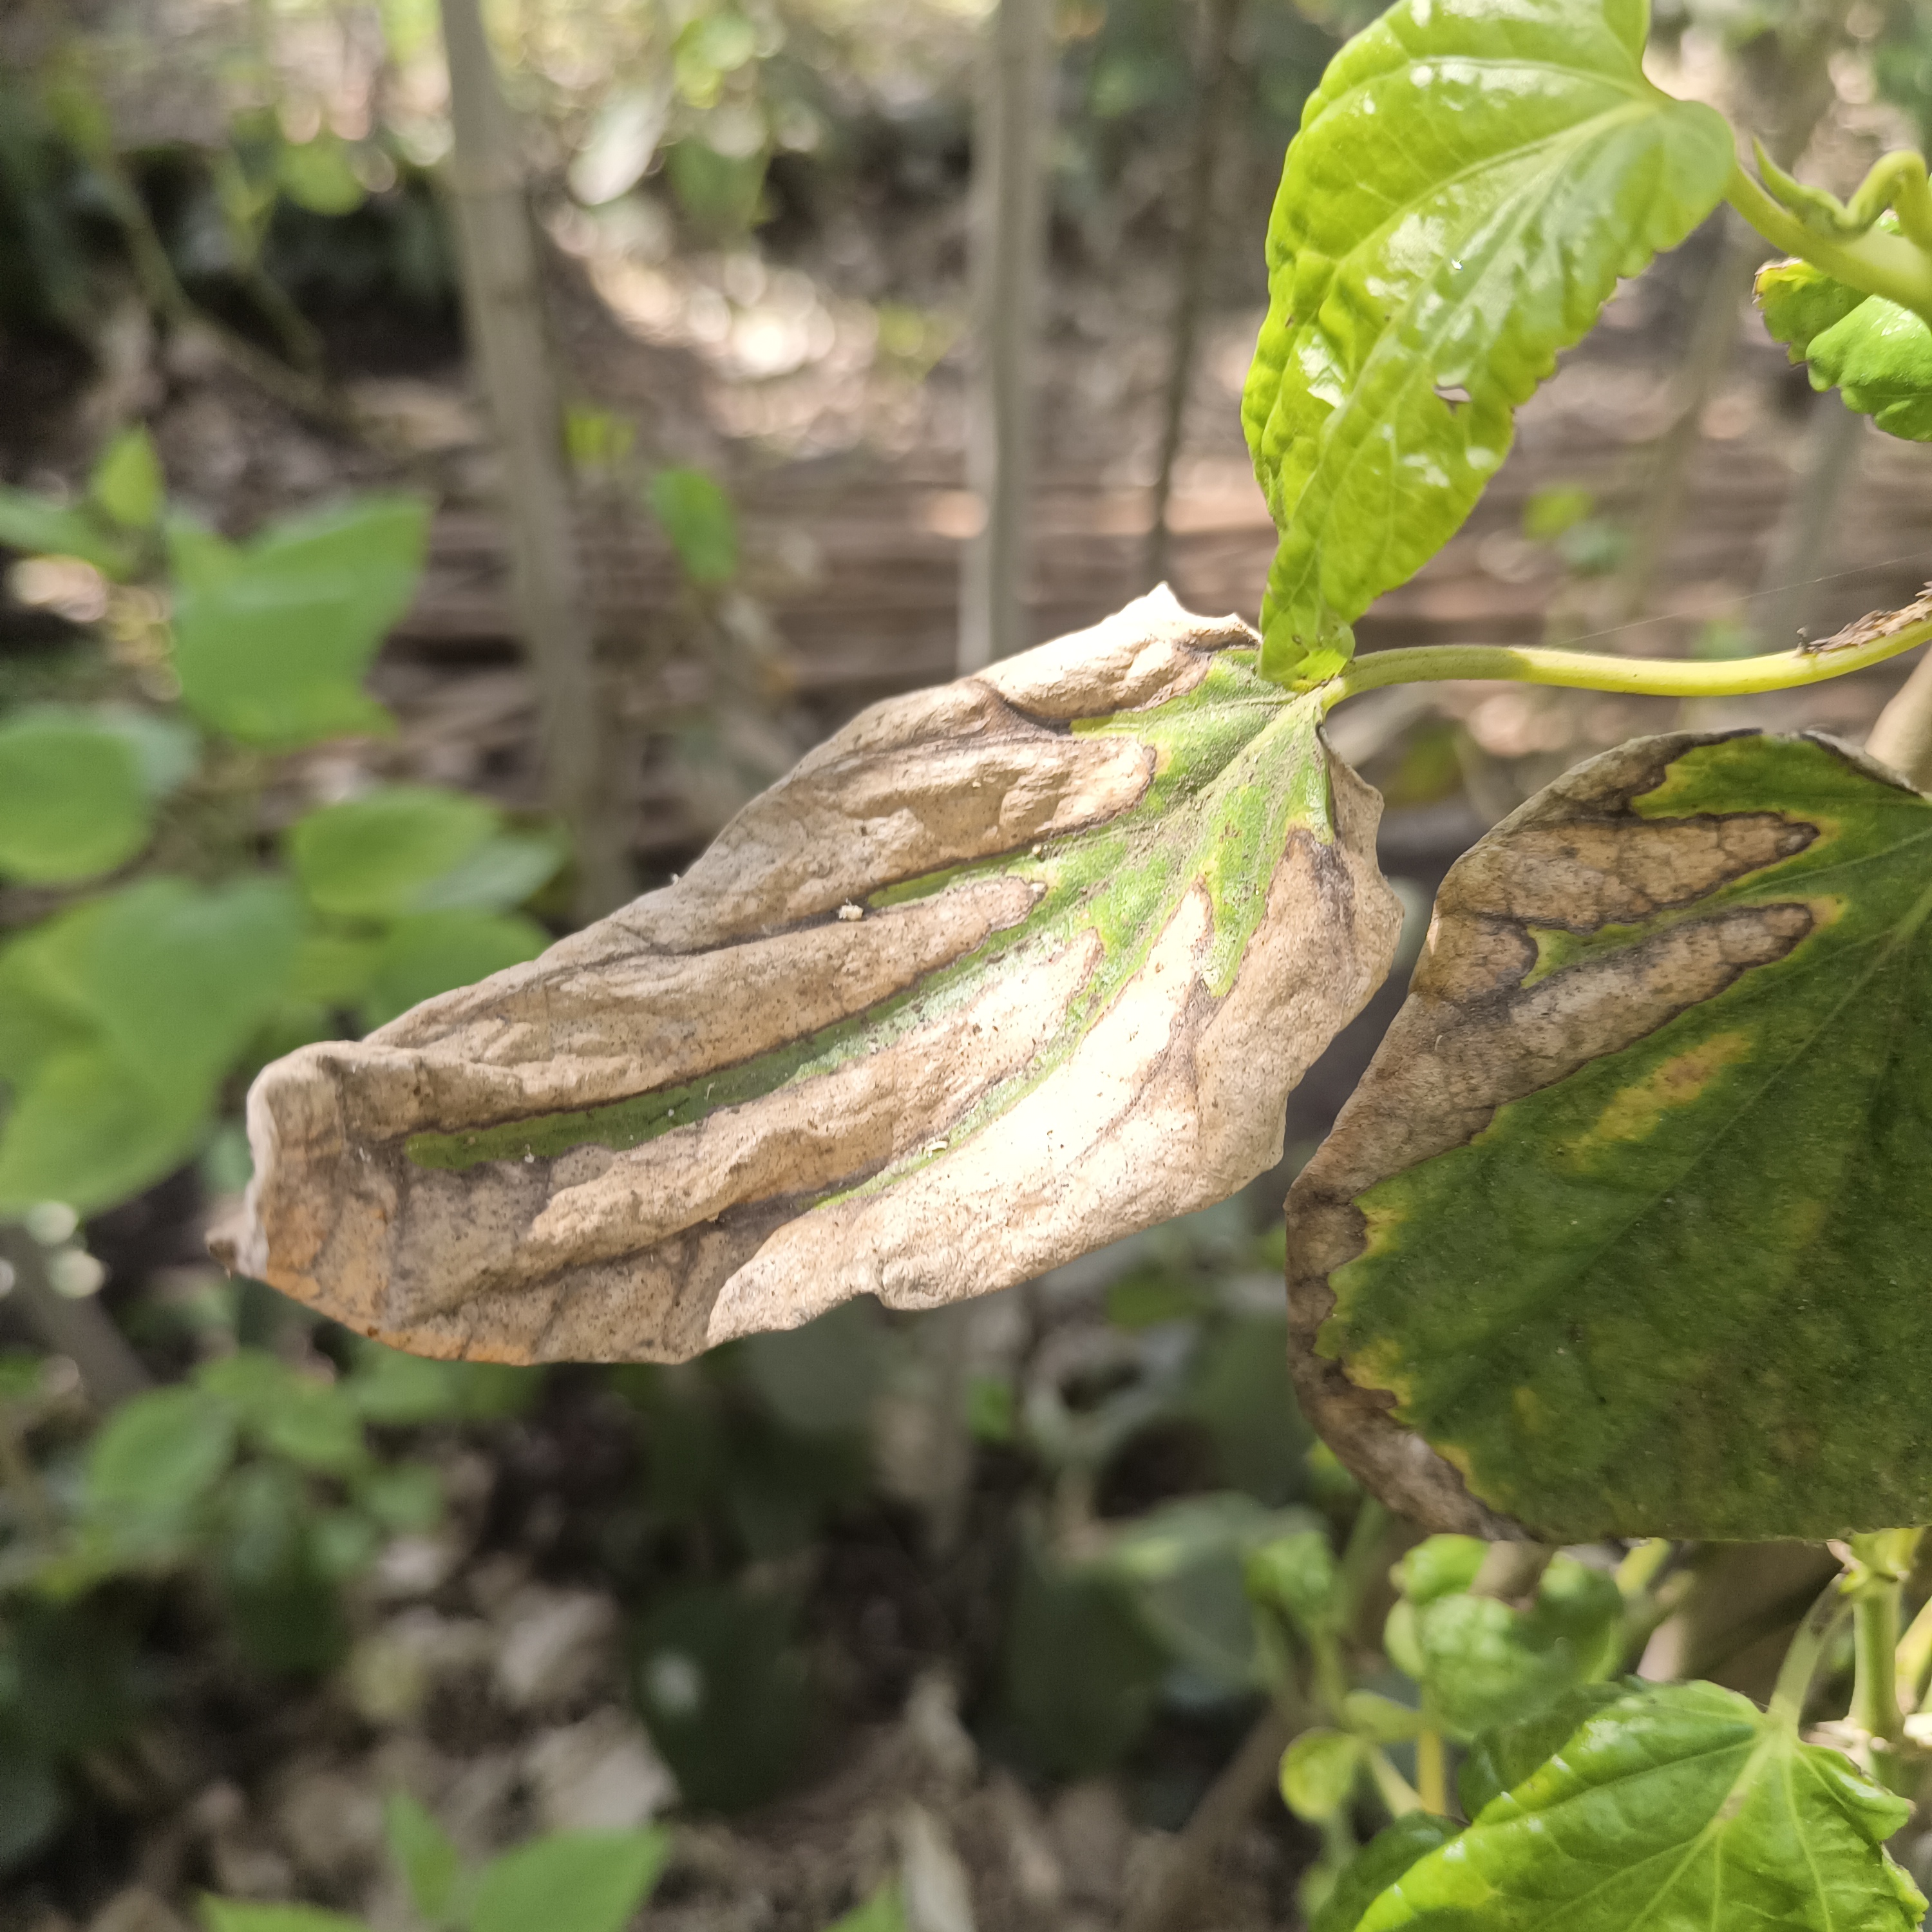
Label: Dried